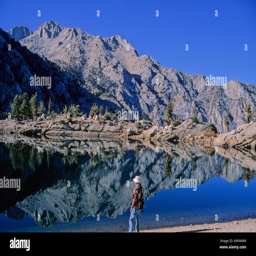
man looks at reflection off the mt .